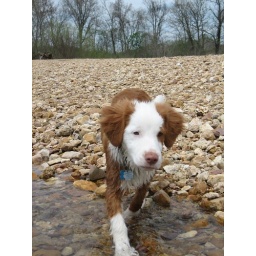
marlin the nova scotia duck toller going for a swim in the black river at the end of april